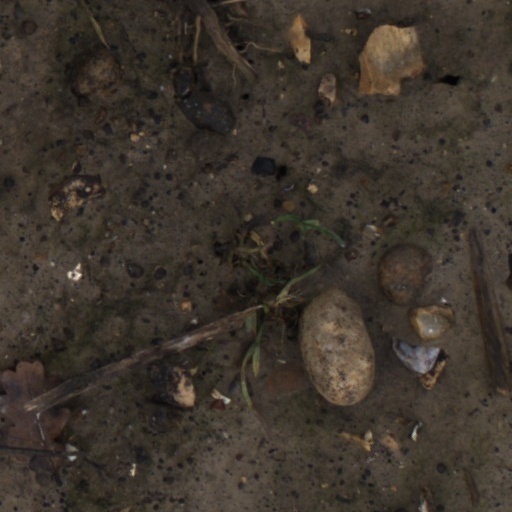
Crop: wheat